Kenenisa Bekele

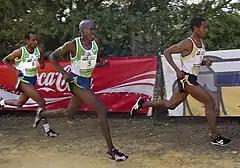
Kenenisa leading the way at the 2007 Cross de Itálica.

When Kenenisa won the 3000 m at the 2006 IAAF World Indoor Championships in Moscow, he became the first athlete in history to be Olympic champion, world outdoor track champion, world indoor track champion, and world cross country champion. In 2006 he won five out of six IAAF Golden League events (5000 m) in the same season, which earned him a total of US$83,333.